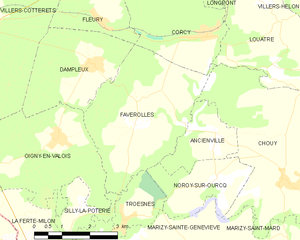
Carte des communes françaises: Faverolles